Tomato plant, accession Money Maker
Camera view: bottom (45 deg); turntable rotation: 210 degrees
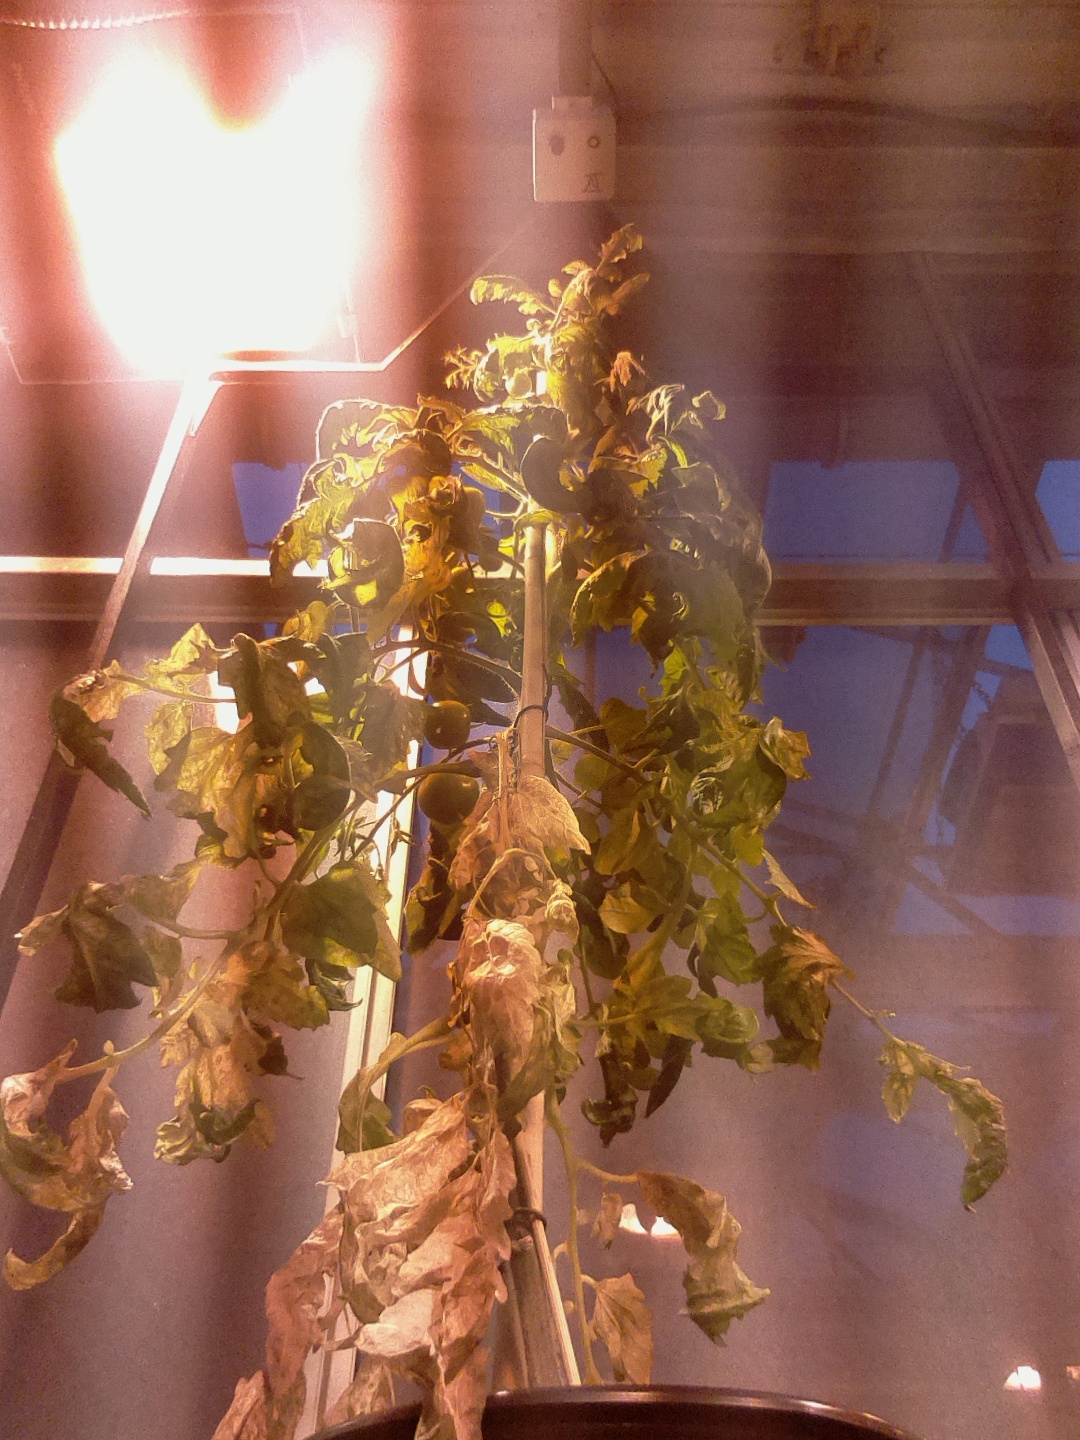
BBCH growth stage 72: 20%-30% of final fruit size